Piperheugh

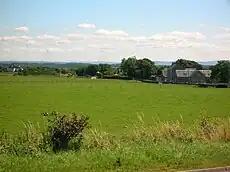
Ardeer Mains (Little Dubbs) from the site of the Piperheugh Plantation.

The village is said to have been of some antiquity and as stated, the chief occupation was the making and possibly the playing of trumps or Jew's harps. A record of 1627 records the death of one Johana Logane, wife of a trump-maker in Stevenston. From the place name it has been suggested that the craftsmen were not only "artificers in brass and iron", but also "handlers of the harp" and probably players of the bagpipes. In the "Statistical Account" of Stevenston parish by the minister Dr Wodrow, published in 1791, the village is stated to have been composed of between fourteen and sixteen houses, standing about a quarter of a mile east of Stevenston. Blaeu's map of 1654, based on Timothy Pont's map of circa 1600 clearly indicates Pyperhauck (sic) without Stevenston even being recorded. A place named 'Pypermuck' is shown near Saltcoats. The 1856 OS map records the "Site of the village of Piperheugh" between the copse at the 'Y' road junction and the Woodhead Plantation.